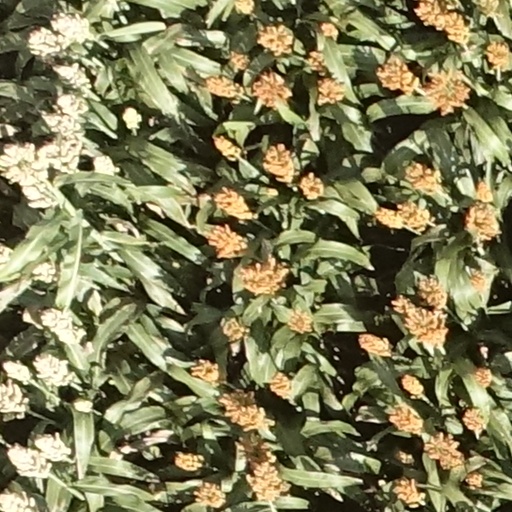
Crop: sorghum